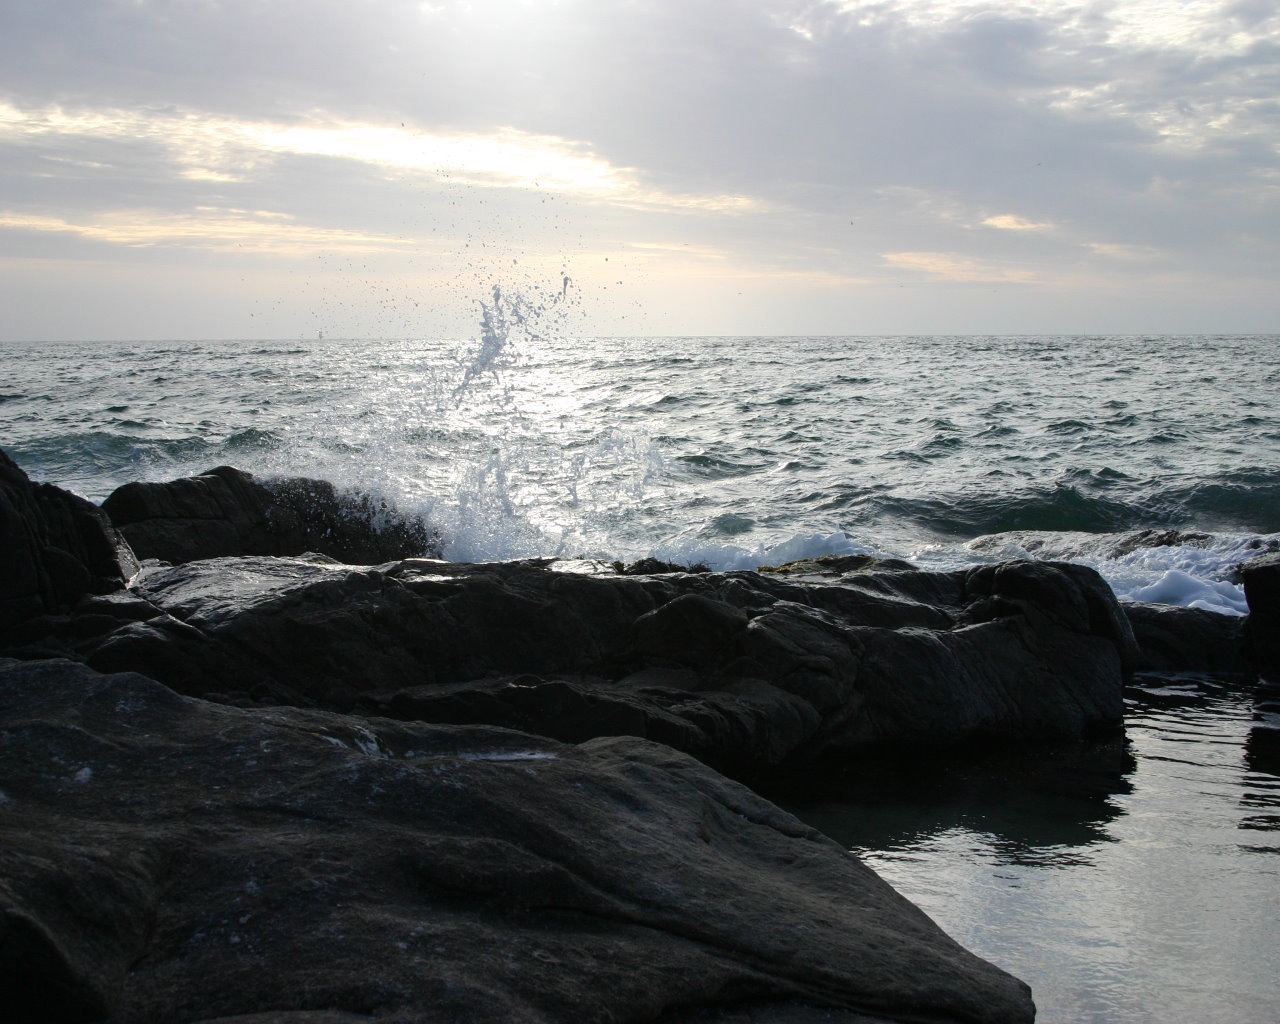
beach, sea, coast, water, rock, ocean, horizon, cloud, sunrise, sunset, shore, wave, cliff, ice, surf, vehicle, tower, bay, terrain, body of water, breakwater, cape, back light, wind wave